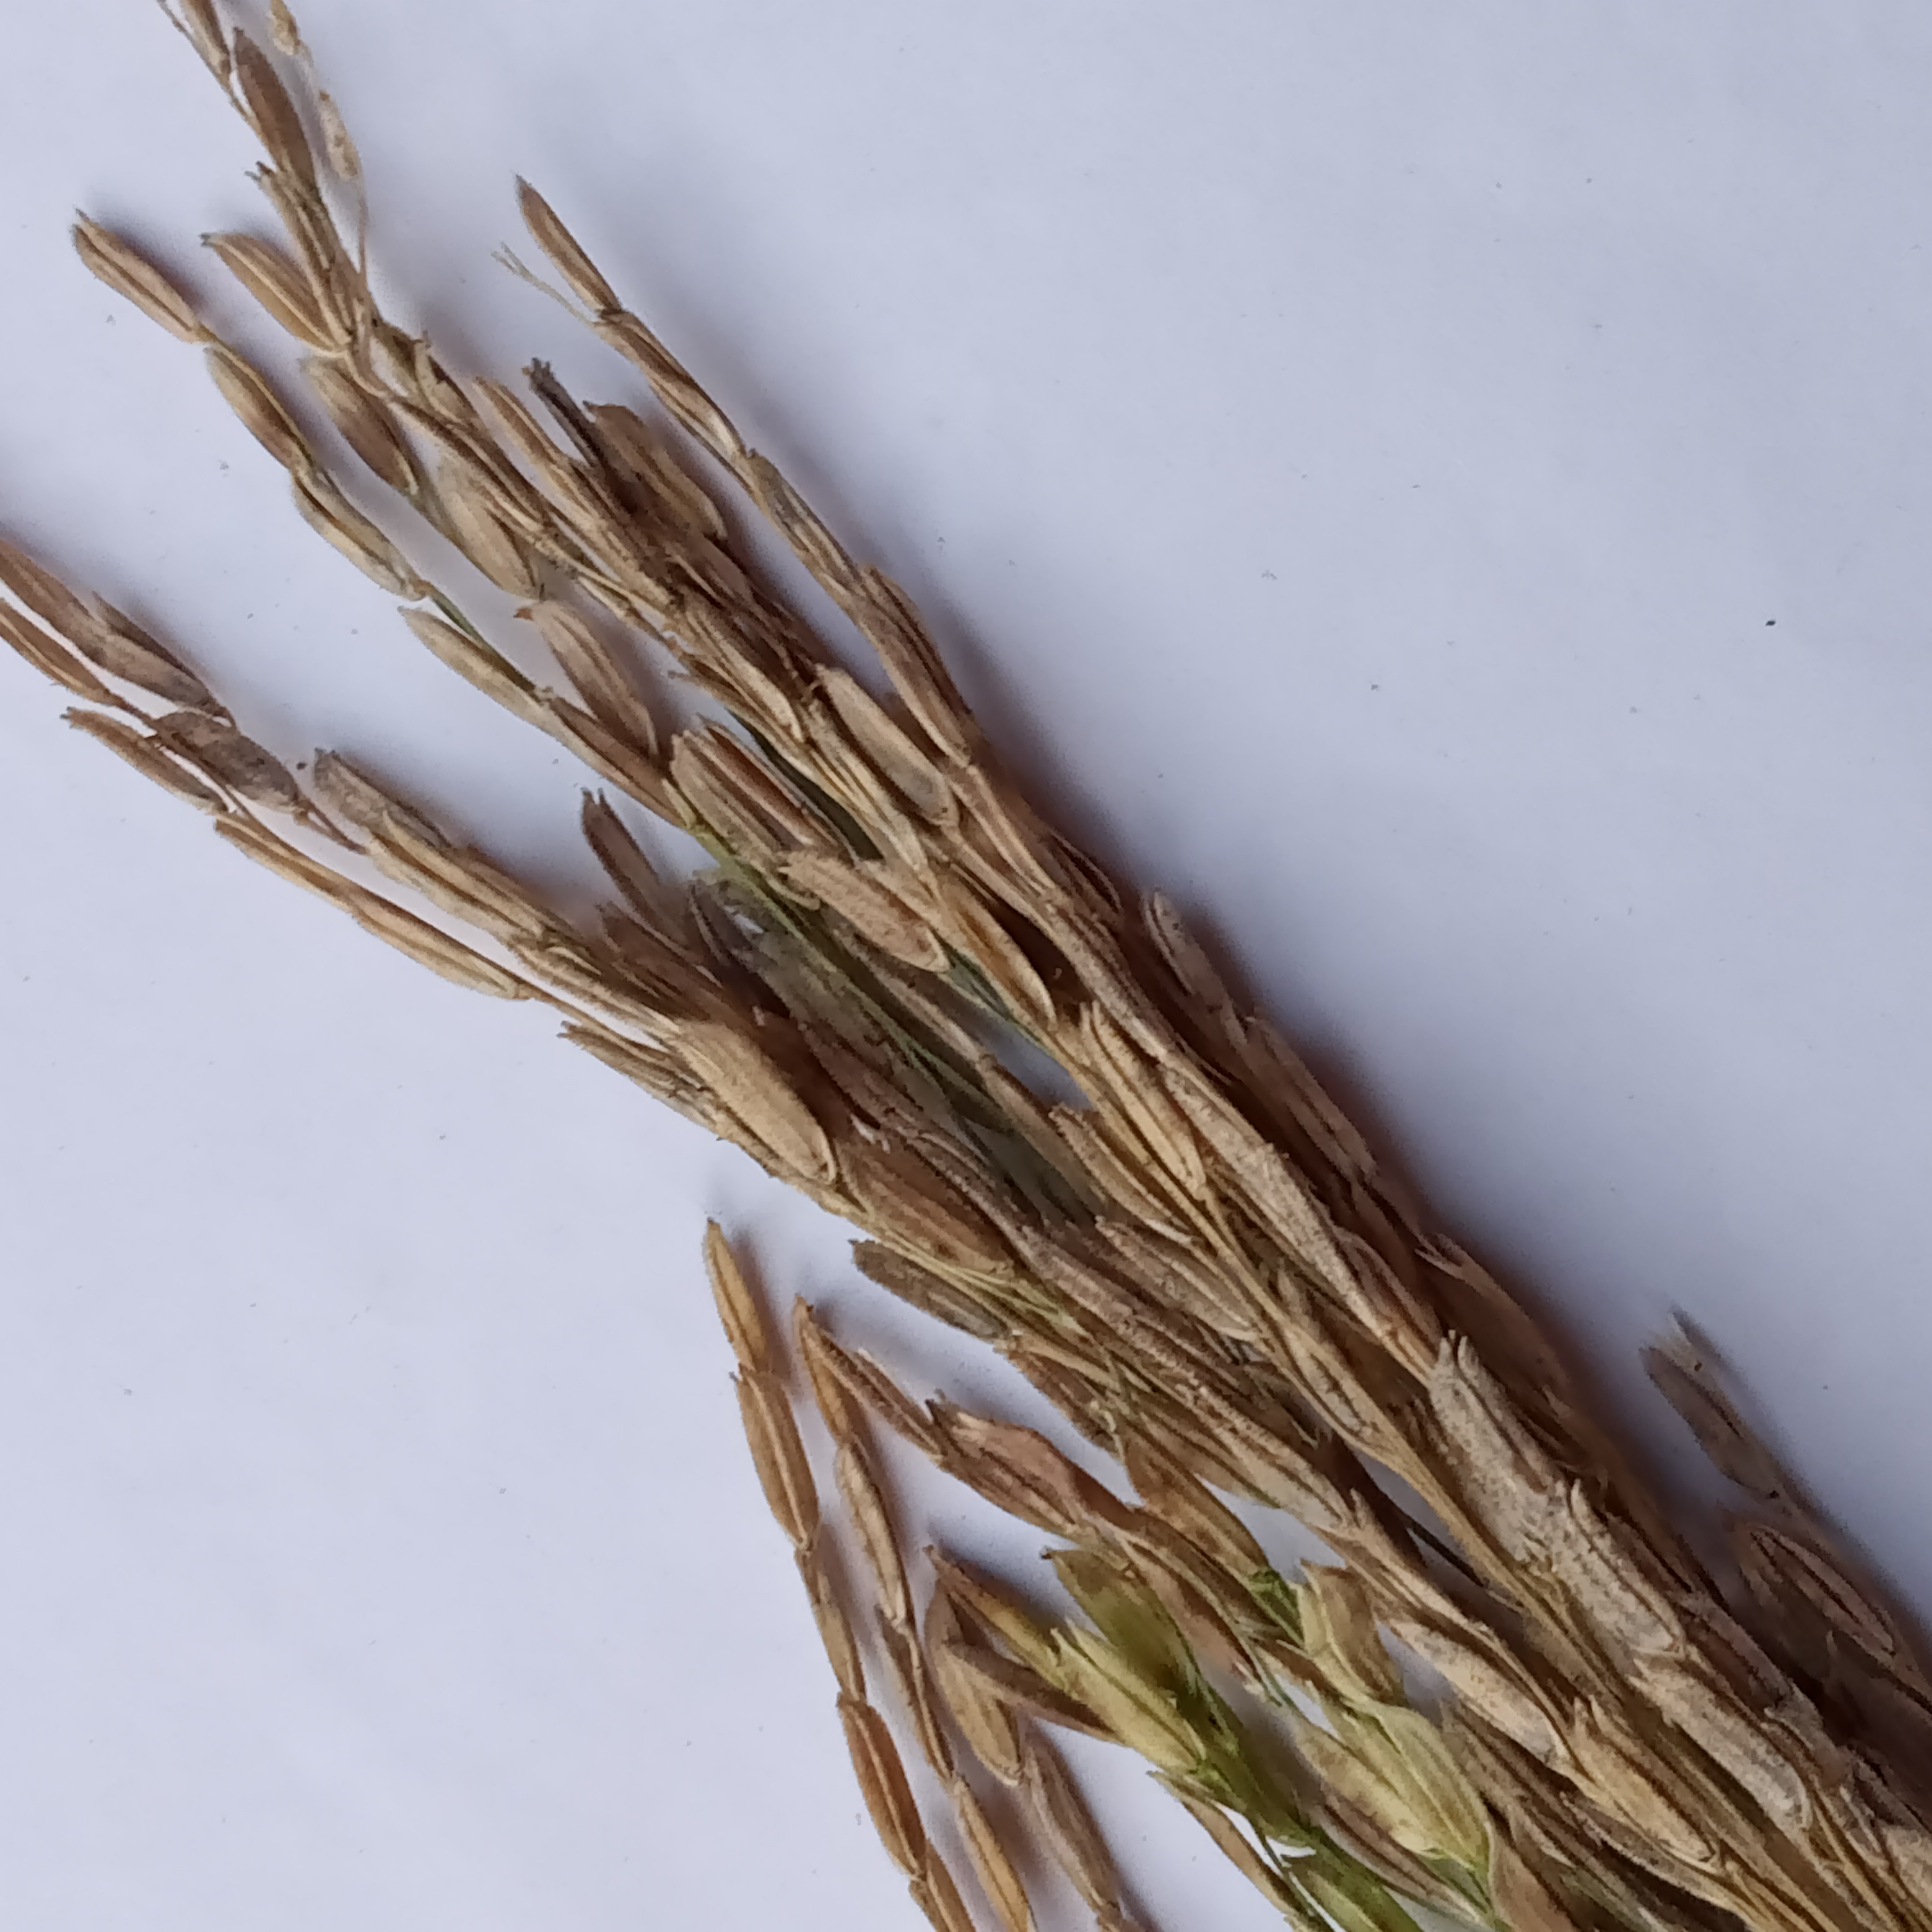
Nhãn: Bệnh Đạo ôn lá và cổ bông (Rice leaf and neck blast)